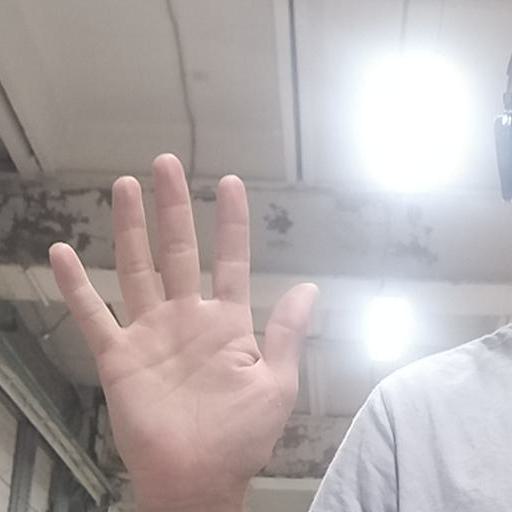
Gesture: palm